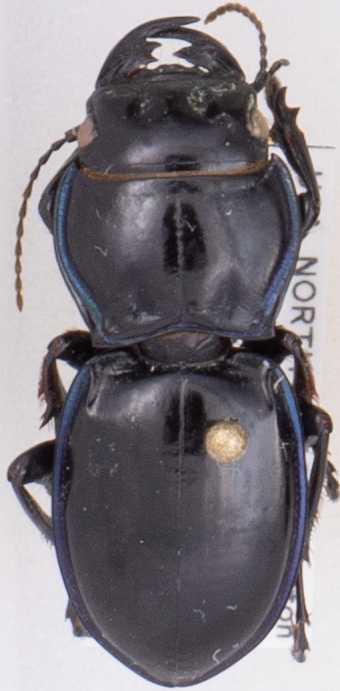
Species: Pasimachus elongatus
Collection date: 2022-08-23
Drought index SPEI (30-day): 0.03
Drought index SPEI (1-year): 0.8
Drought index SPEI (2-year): -0.62